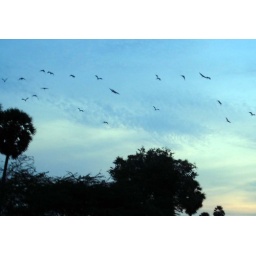
birds in the evening sky